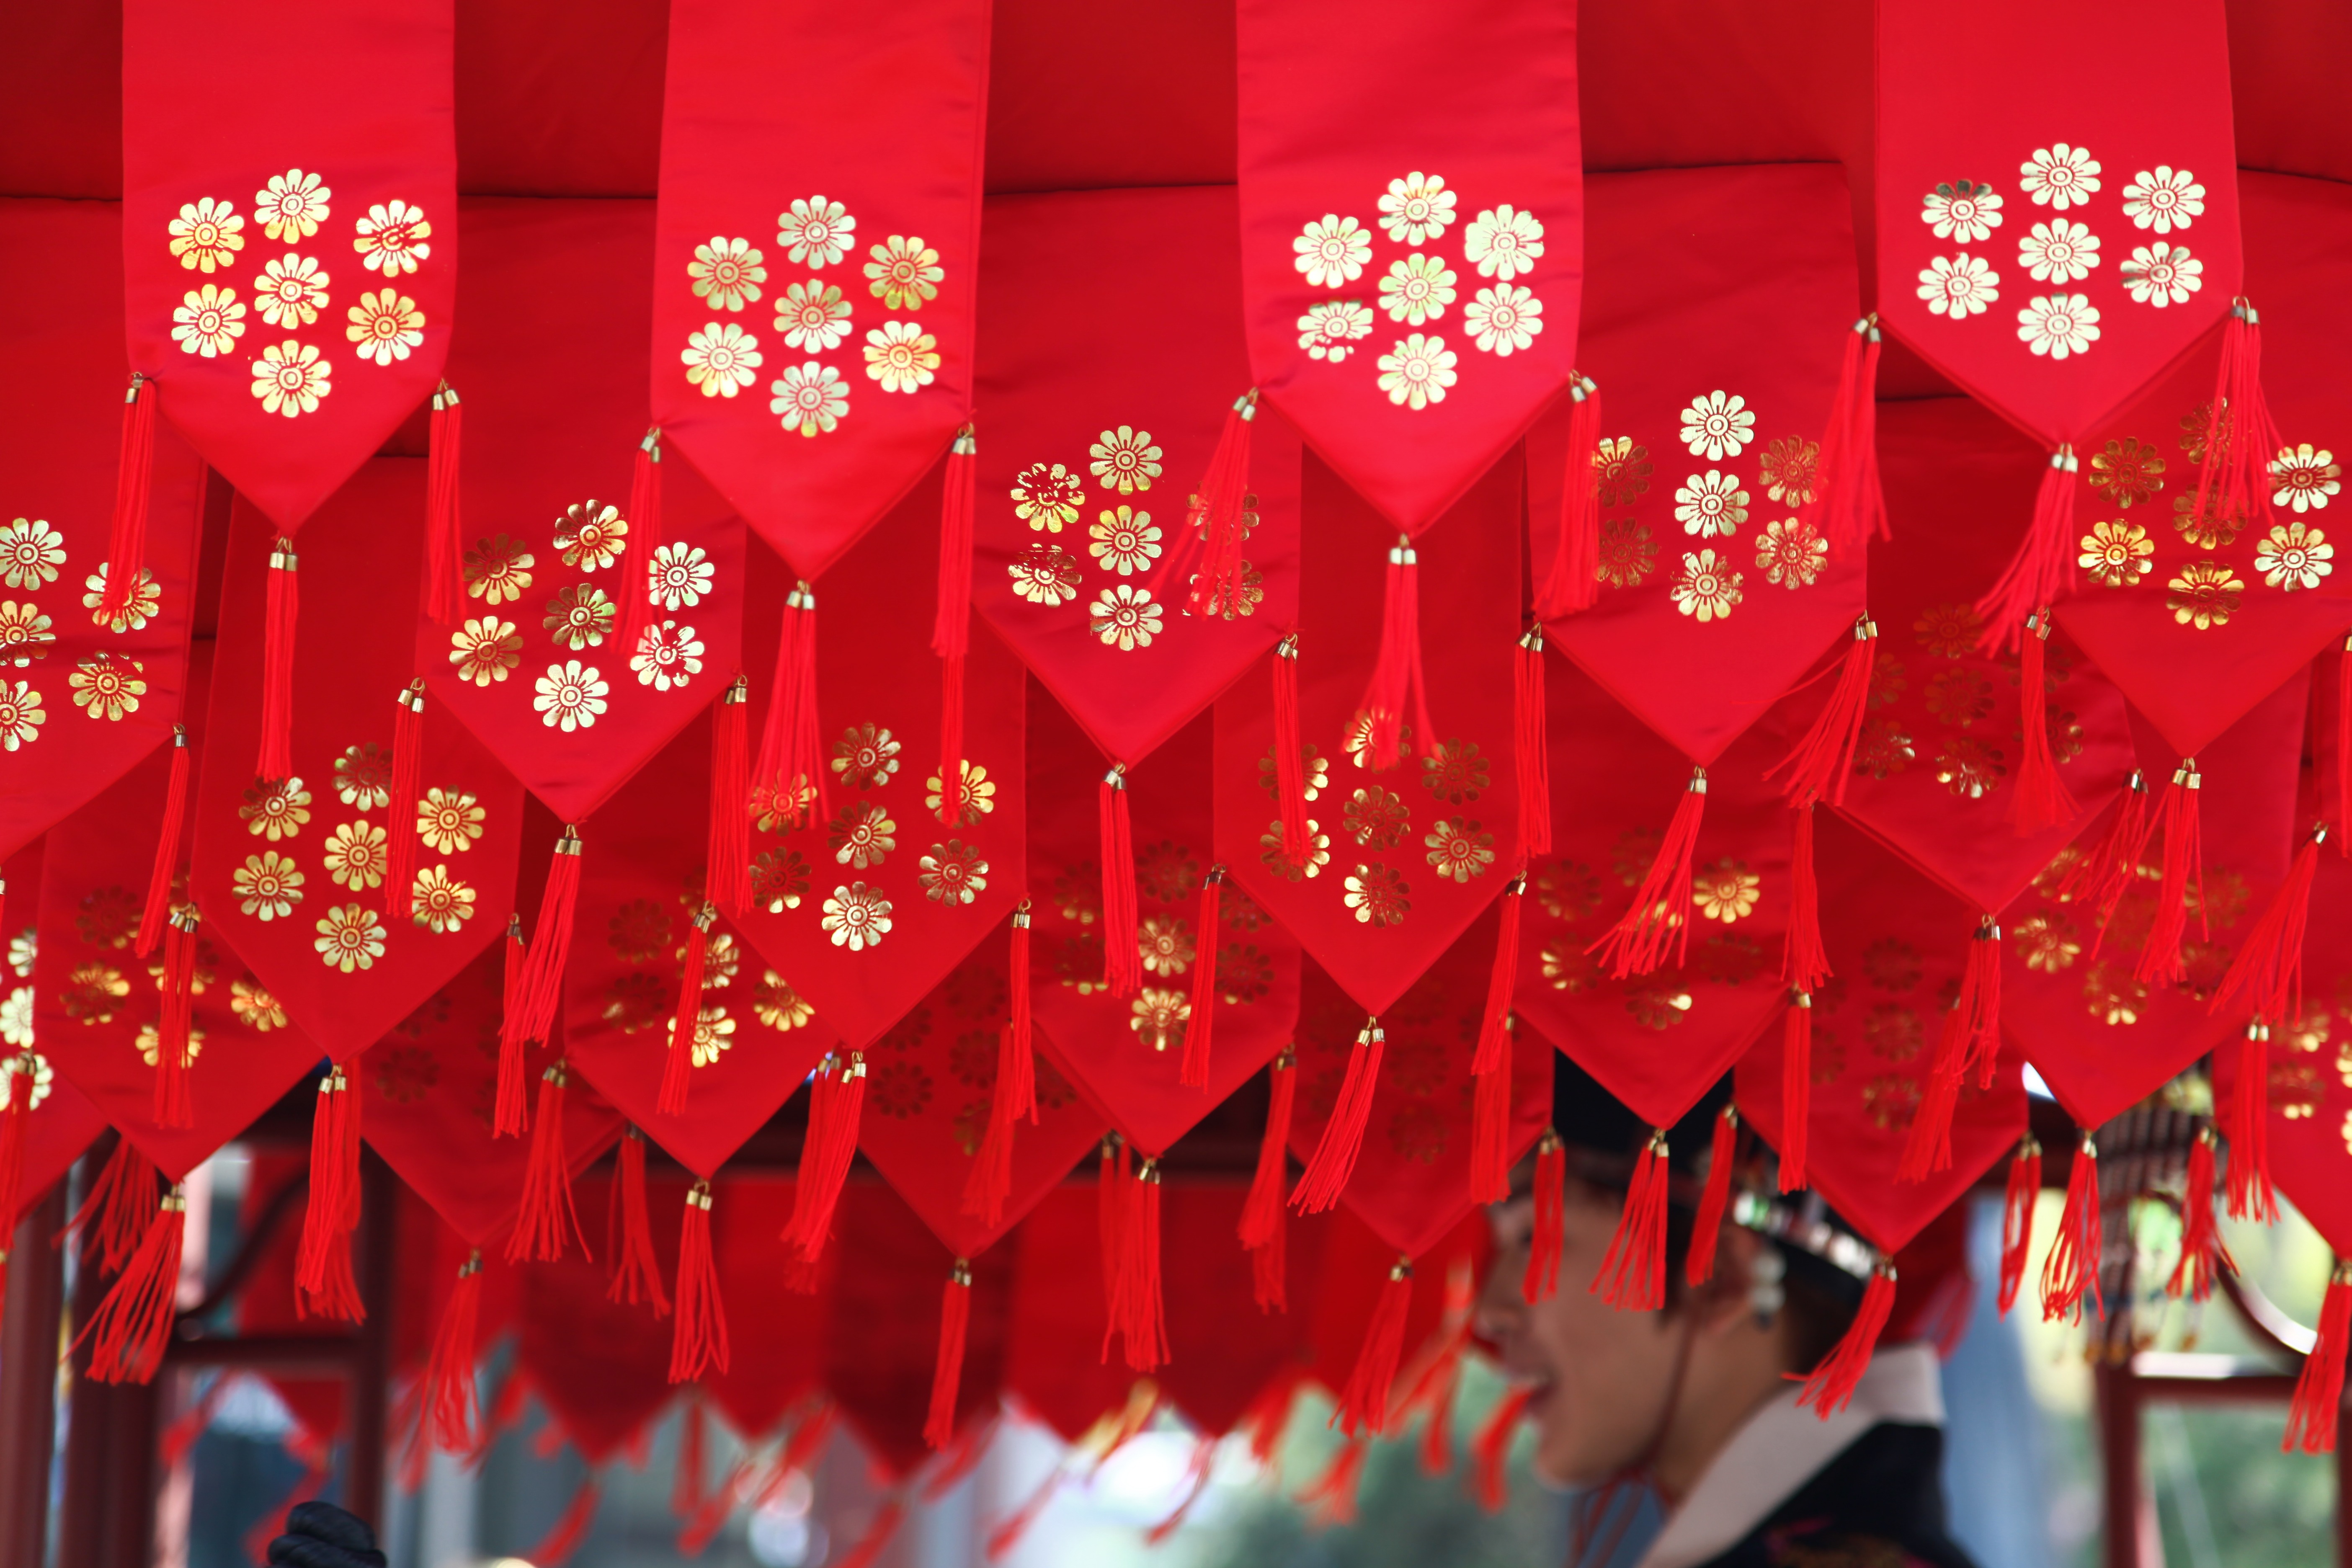
flower, red, color, holiday, christmas, traditional, seoul, forbidden city, valentine's day, republic of korea, chinese new year, insa dong